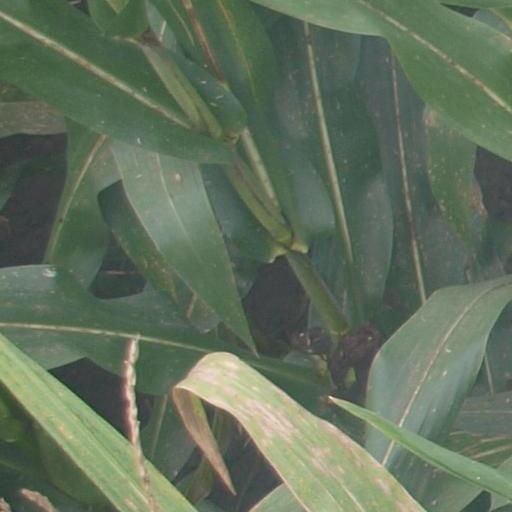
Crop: maize; corn